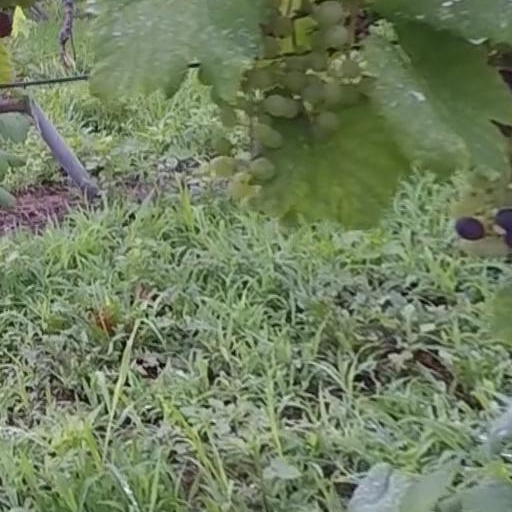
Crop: grape